The Eolian Harp

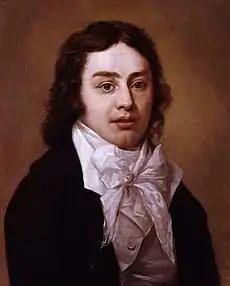
Coleridge in 1795

Coleridge began writing "The Eolian Harp" on 20 August 1795 during his engagement to Sara Fricker. Like his previous poem "Lines Written at Shurton Bars", the poem discusses both his engagement and his future marriage. Coleridge was inspired to write the poem after a visit to a house in Clevedon that would serve as his and Fricker's home after their marriage. As Coleridge worked on the poem, he and Fricker were married and they moved to the Clevedon home. During this time, Coleridge held an idealised view of his life with Fricker, and these thoughts work their way into the poem. The poem was published in the 1796 edition of Coleridge's poems and in all subsequent collections. Of his poems for the 1796 collection, Coleridge felt that "The Eolian Harp" was his favourite.